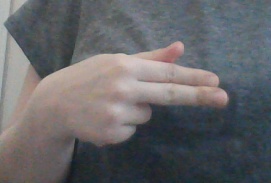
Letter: ghain